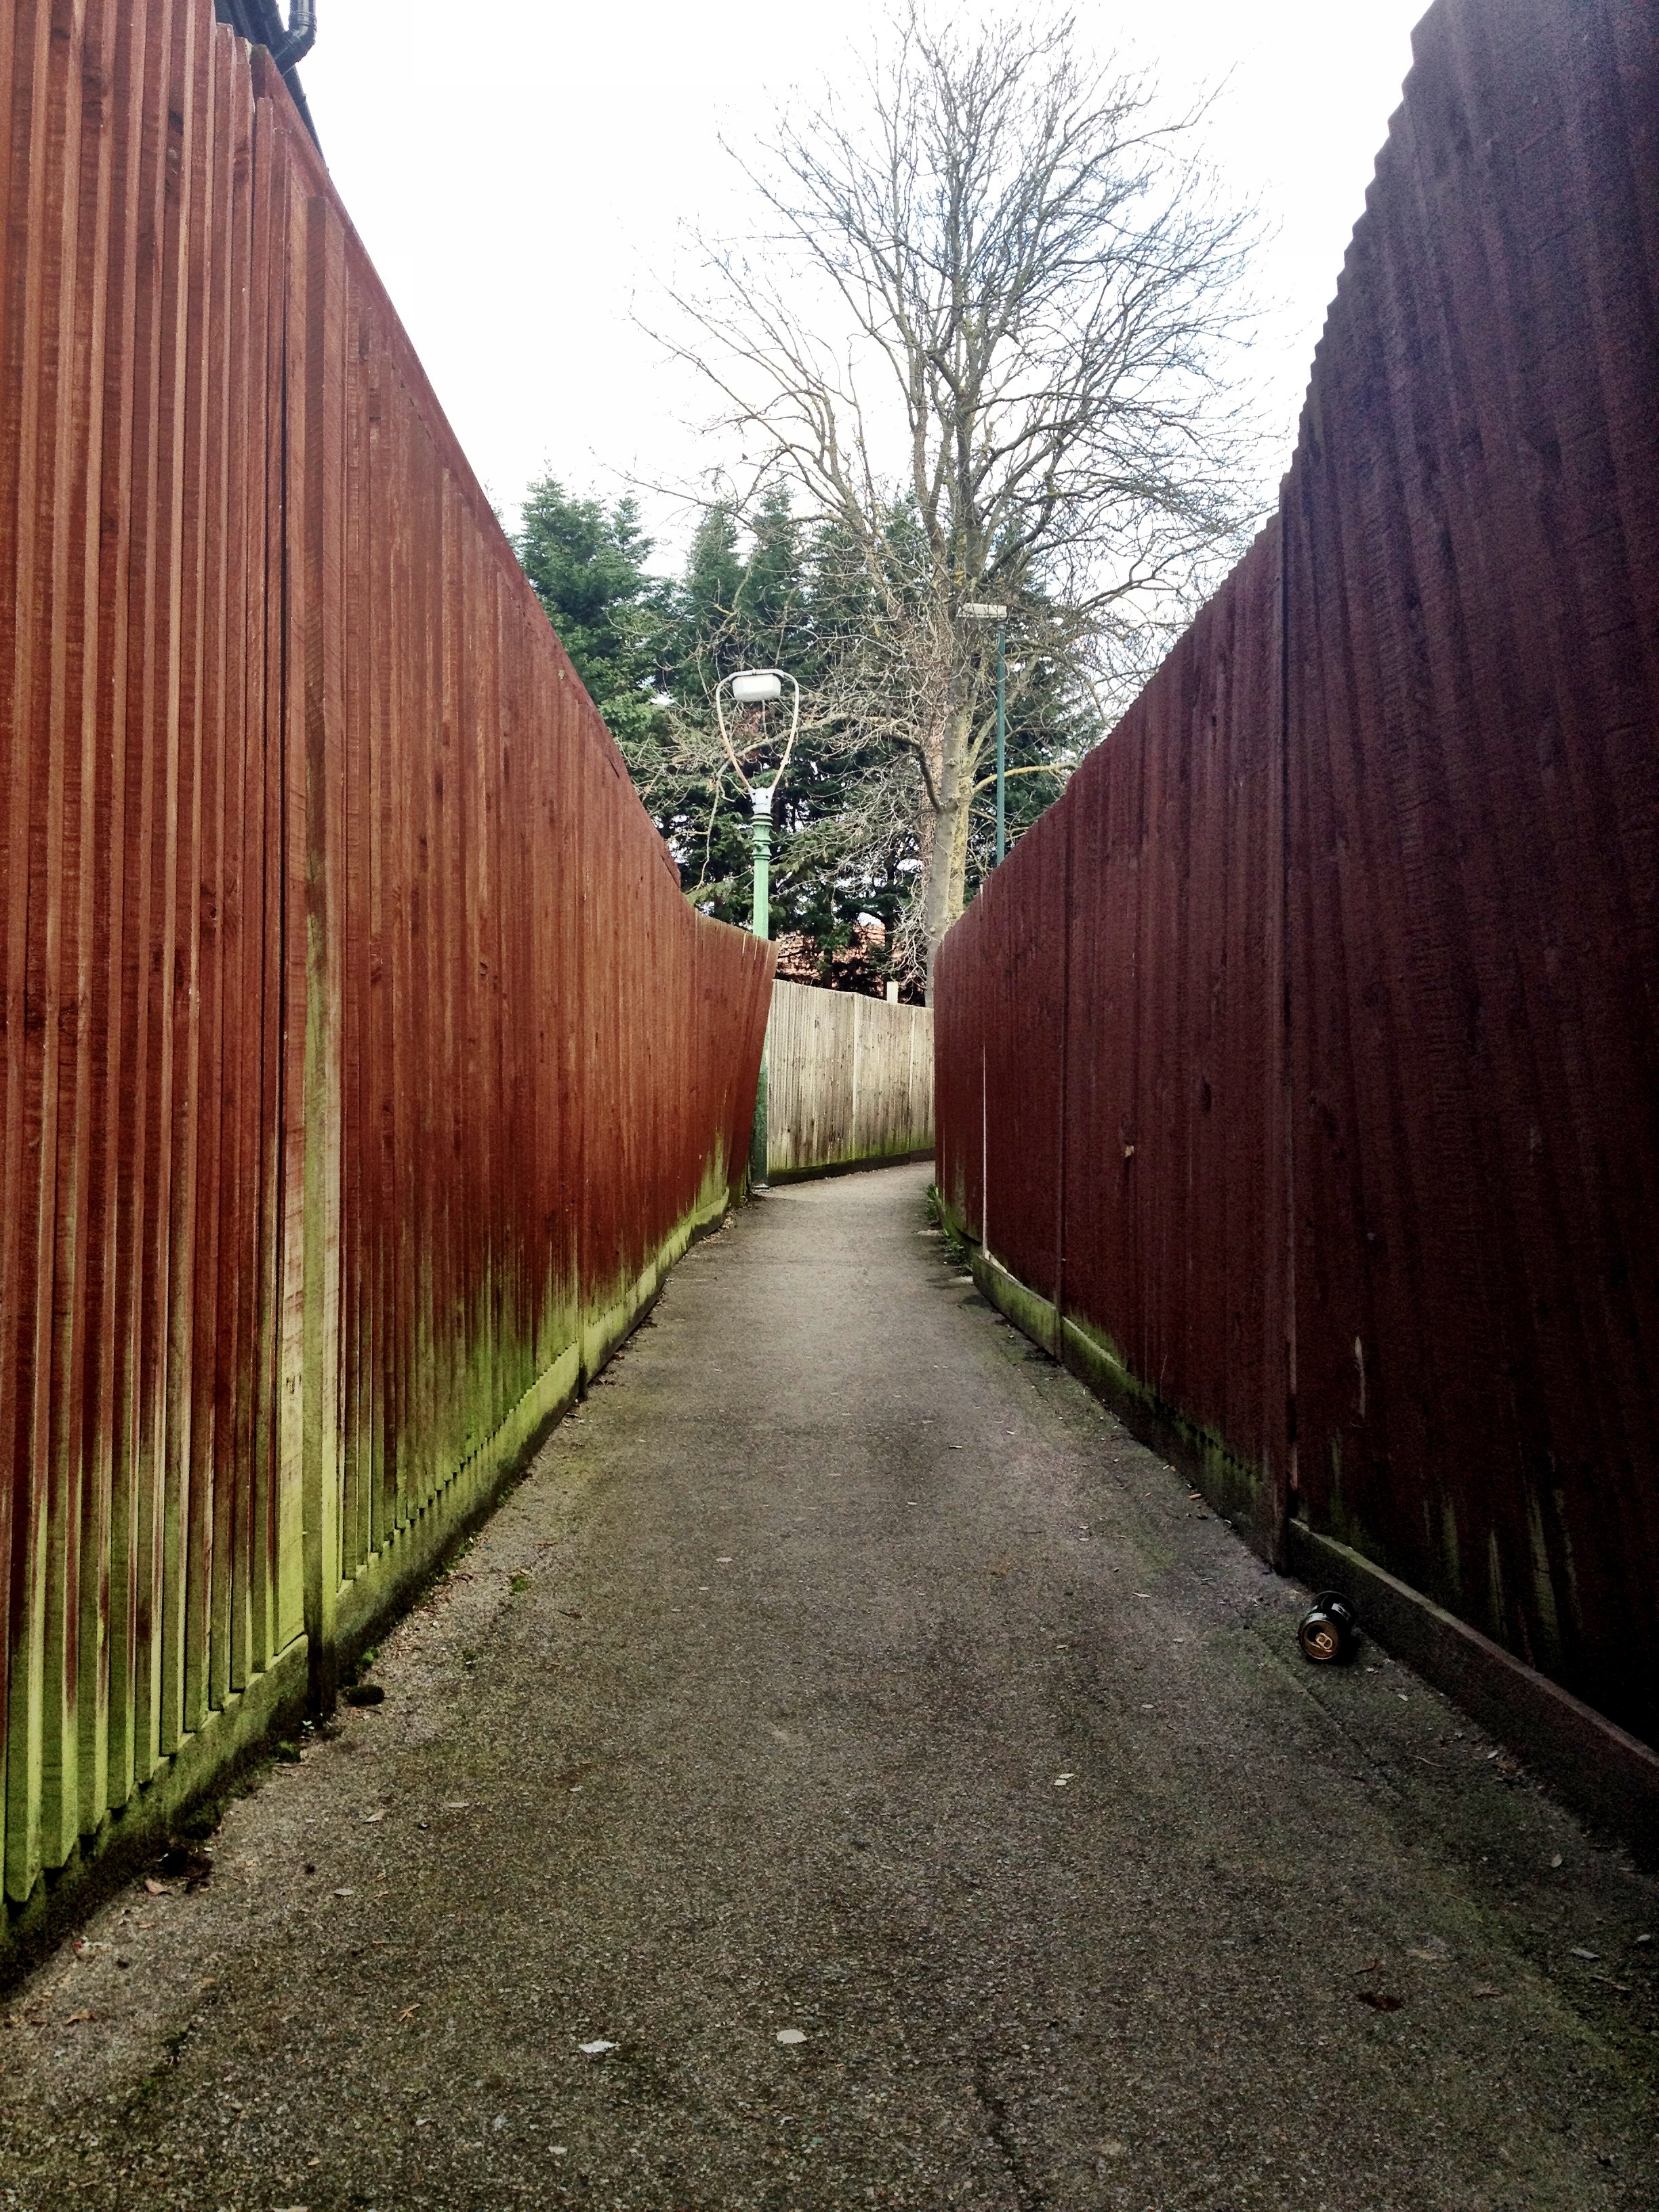
tree, path, light, fence, wood, street, barn, urban, wall, tunnel, walkway, transport, ceiling, entrance, soil, empty, london, hallway, passage, corridor, rural area, outdoor structure